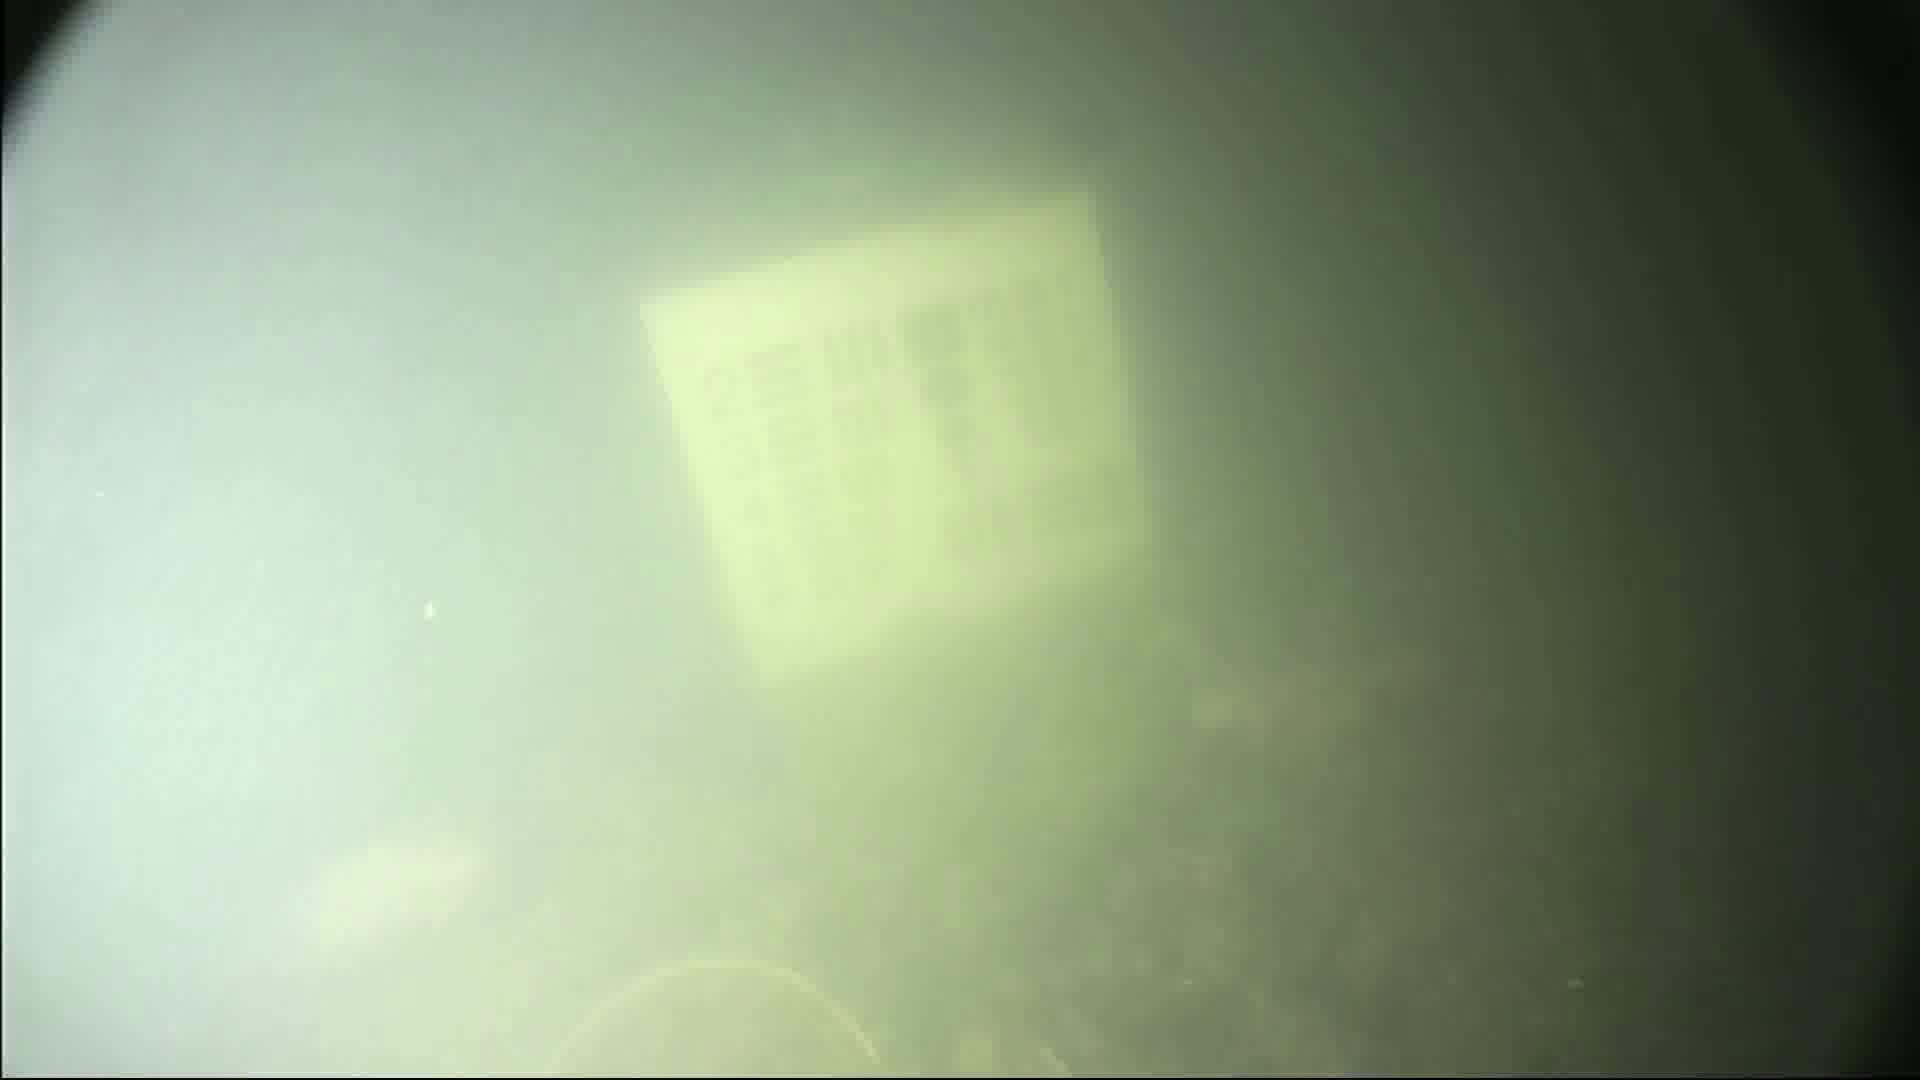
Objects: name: fish